Orson Welles

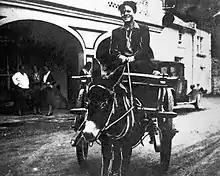
After graduating, 16-year-old Welles embarked on a painting and sketching tour of Ireland and the Aran Islands, traveling by donkey cart (1931).

After his father's death, Welles traveled to Europe using a portion of his inheritance. Welles said that while on a walking and painting trip through Ireland, he strode into the Gate Theatre in Dublin and claimed he was a Broadway star. The manager of the Gate, Hilton Edwards, later said he had not believed Welles but was impressed by his brashness and an impassioned audition. Welles made his stage debut at the Gate Theatre on October 13, 1931, appearing in Ashley Dukes's adaptation of "Jud Süß" as Duke Karl Alexander of Württemberg. He performed supporting roles in Gate productions, and produced and designed productions of his own. In March 1932, Welles performed in W. Somerset Maugham's "The Circle" at Dublin's Abbey Theatre and traveled to London to find work in the theatre. Unable to obtain a work permit, he returned to the U.S.